York School (Toronto)

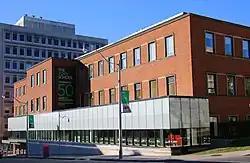
Middle and Senior School campusat 1320 Yonge Street in Toronto

The York School (TYS) is a gender inclusive JK to Grade 12 independent school located in Toronto, Ontario. The York School was founded in 1965 and is the first school in Canada accredited to offer the International Baccalaureate (IB) from Junior Kindergarten (JK) to university entrance (Grade 12).